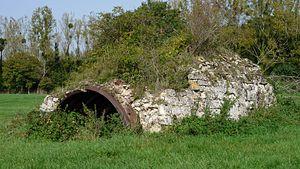
2010
Manicamp est une commune française située dans le département de l'Aisne, en région Hauts-de-France.